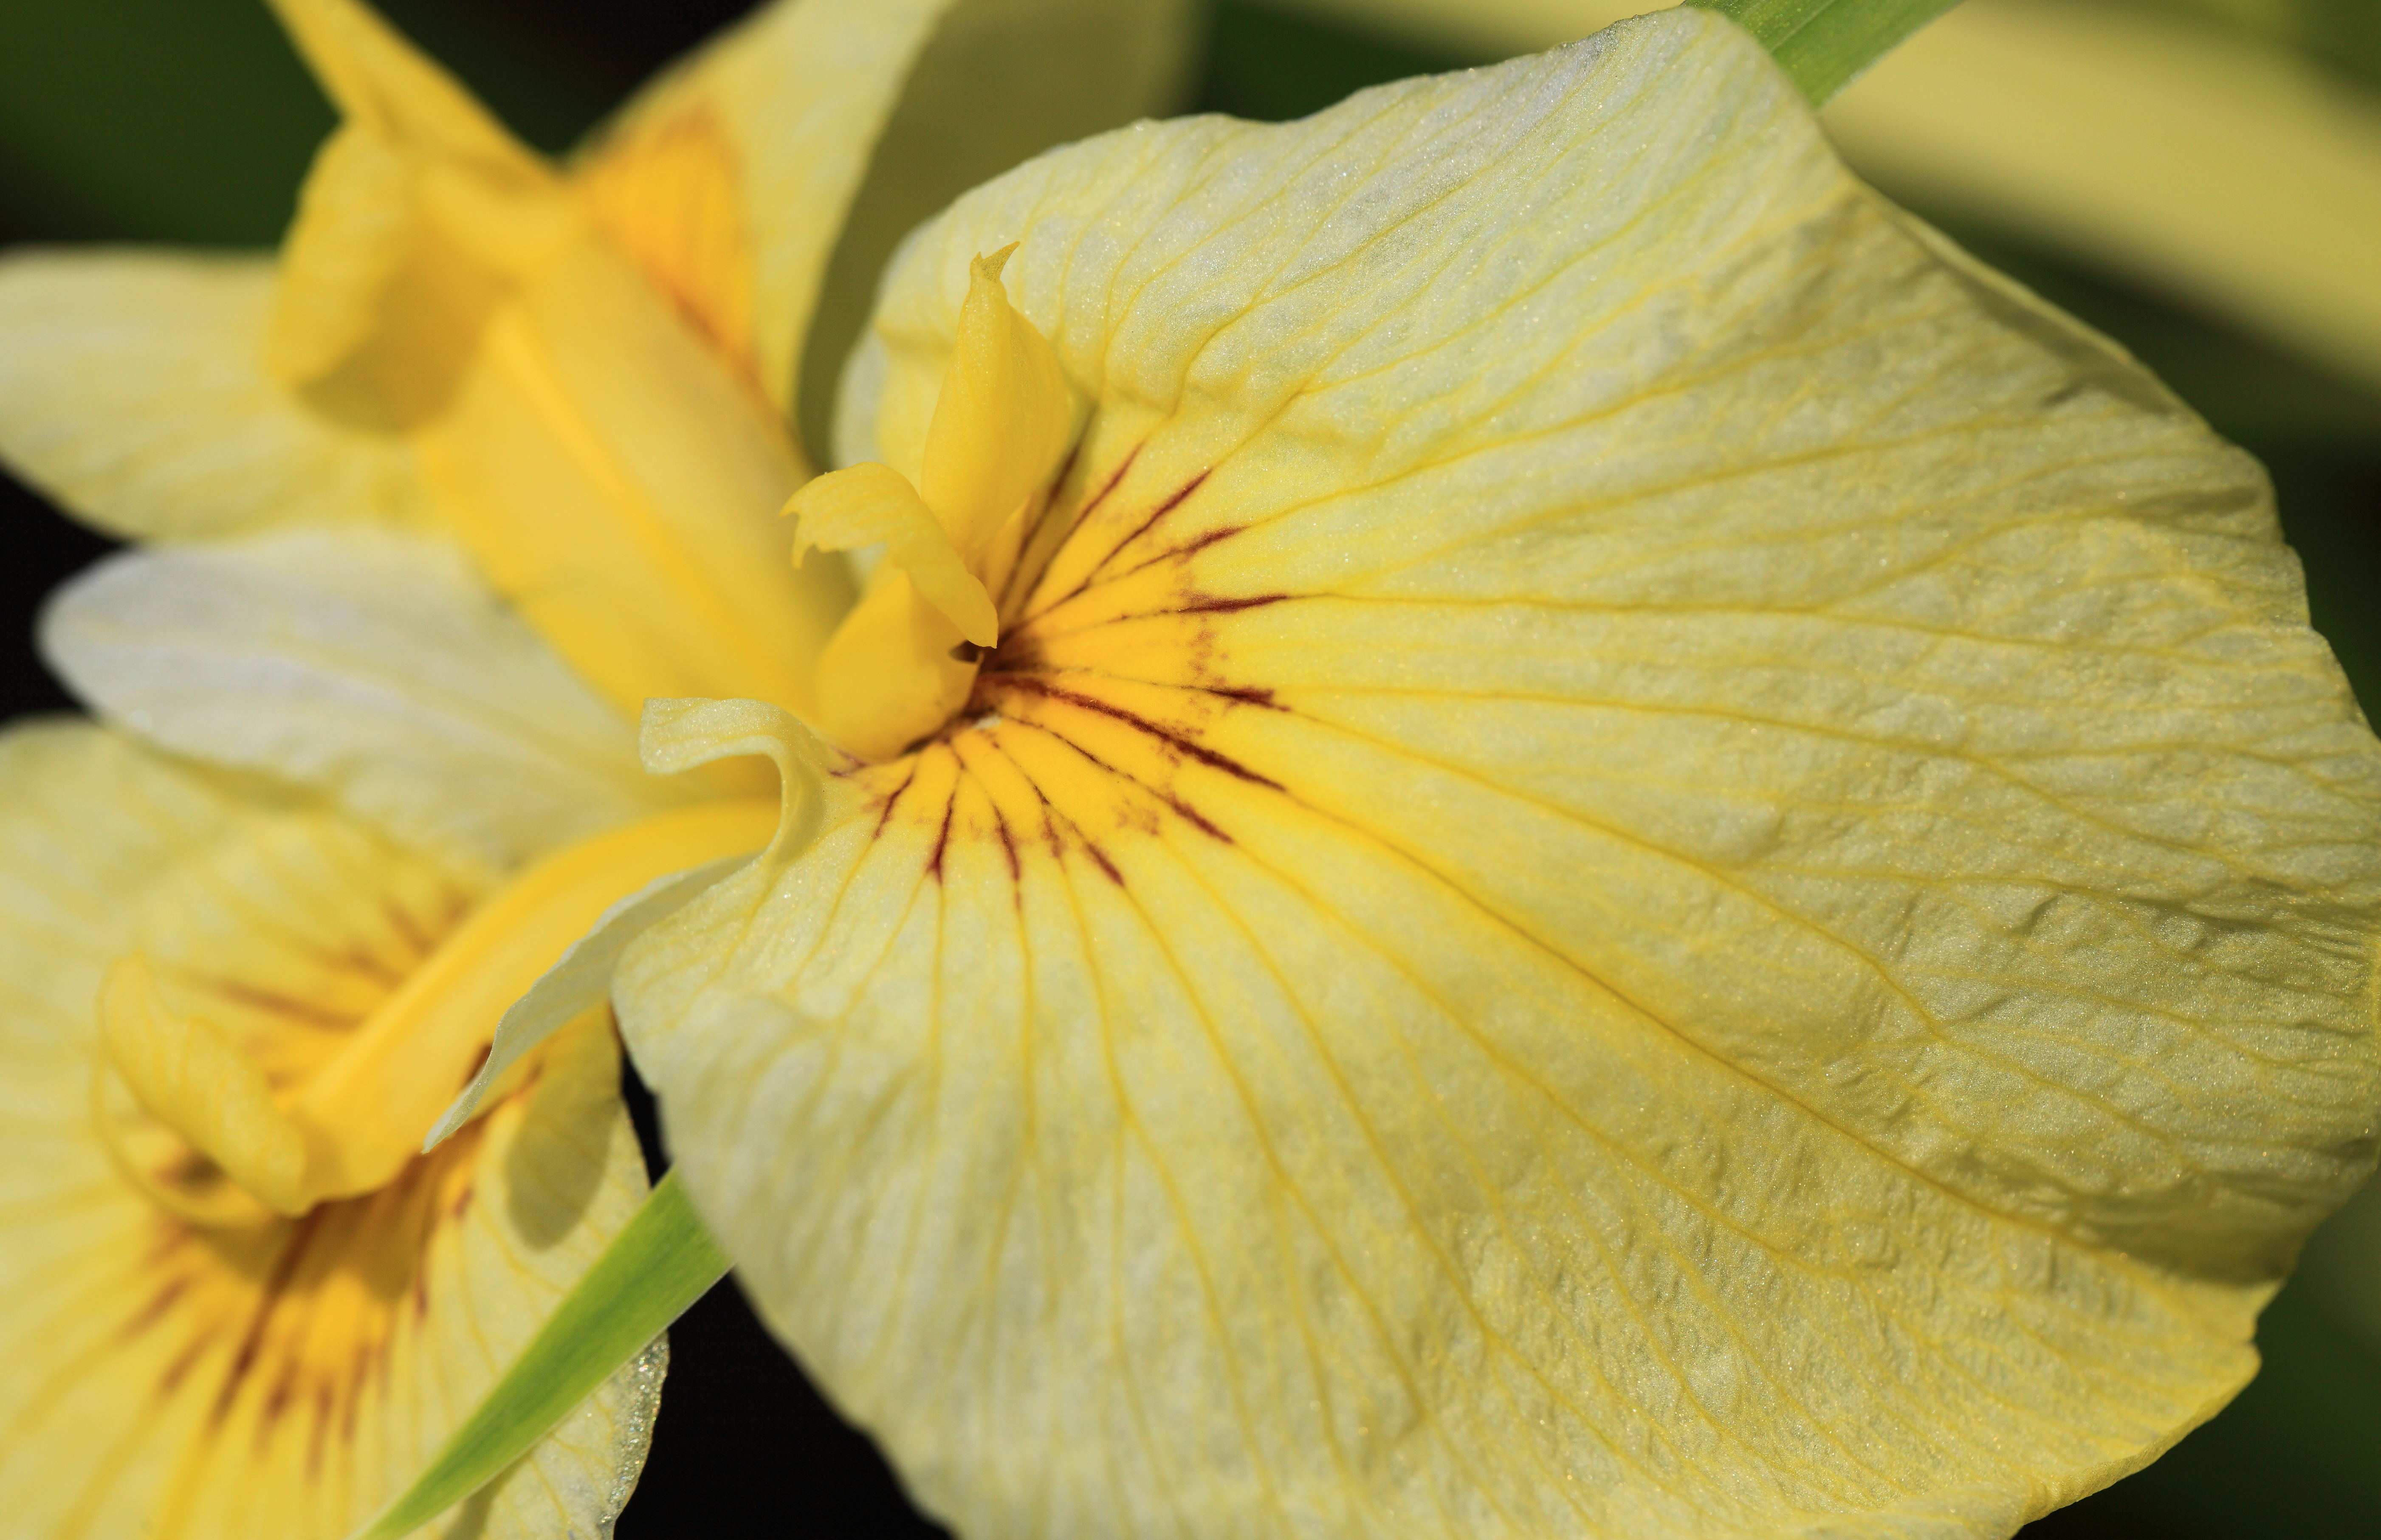
plant, photography, leaf, flower, petal, high, botany, yellow, flora, wildflower, close up, tokyo, iris, 5d, hires, markii, hi, res, resolution, sanguinea, kouen, kitayama, higashimurayama, japanesewateriris, macro photography, flowering plant, plant stem, land plant